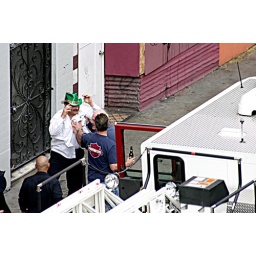
a cat in a tree